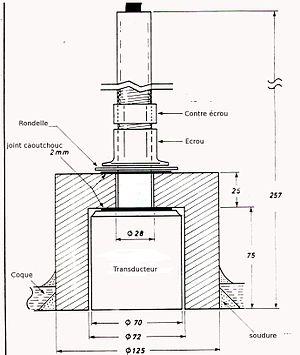
Un sondeur bathymétrique est un appareil servant à mesurer la profondeur.
L’écholocalisation des dauphins est la capacité de ces animaux à repérer et situer les aspects importants de leur environnement, particulièrement leurs congénères ou les proies. Sur le principe du sonar actif, elle se base sur la propagation des ondes acoustiques dans l’eau.